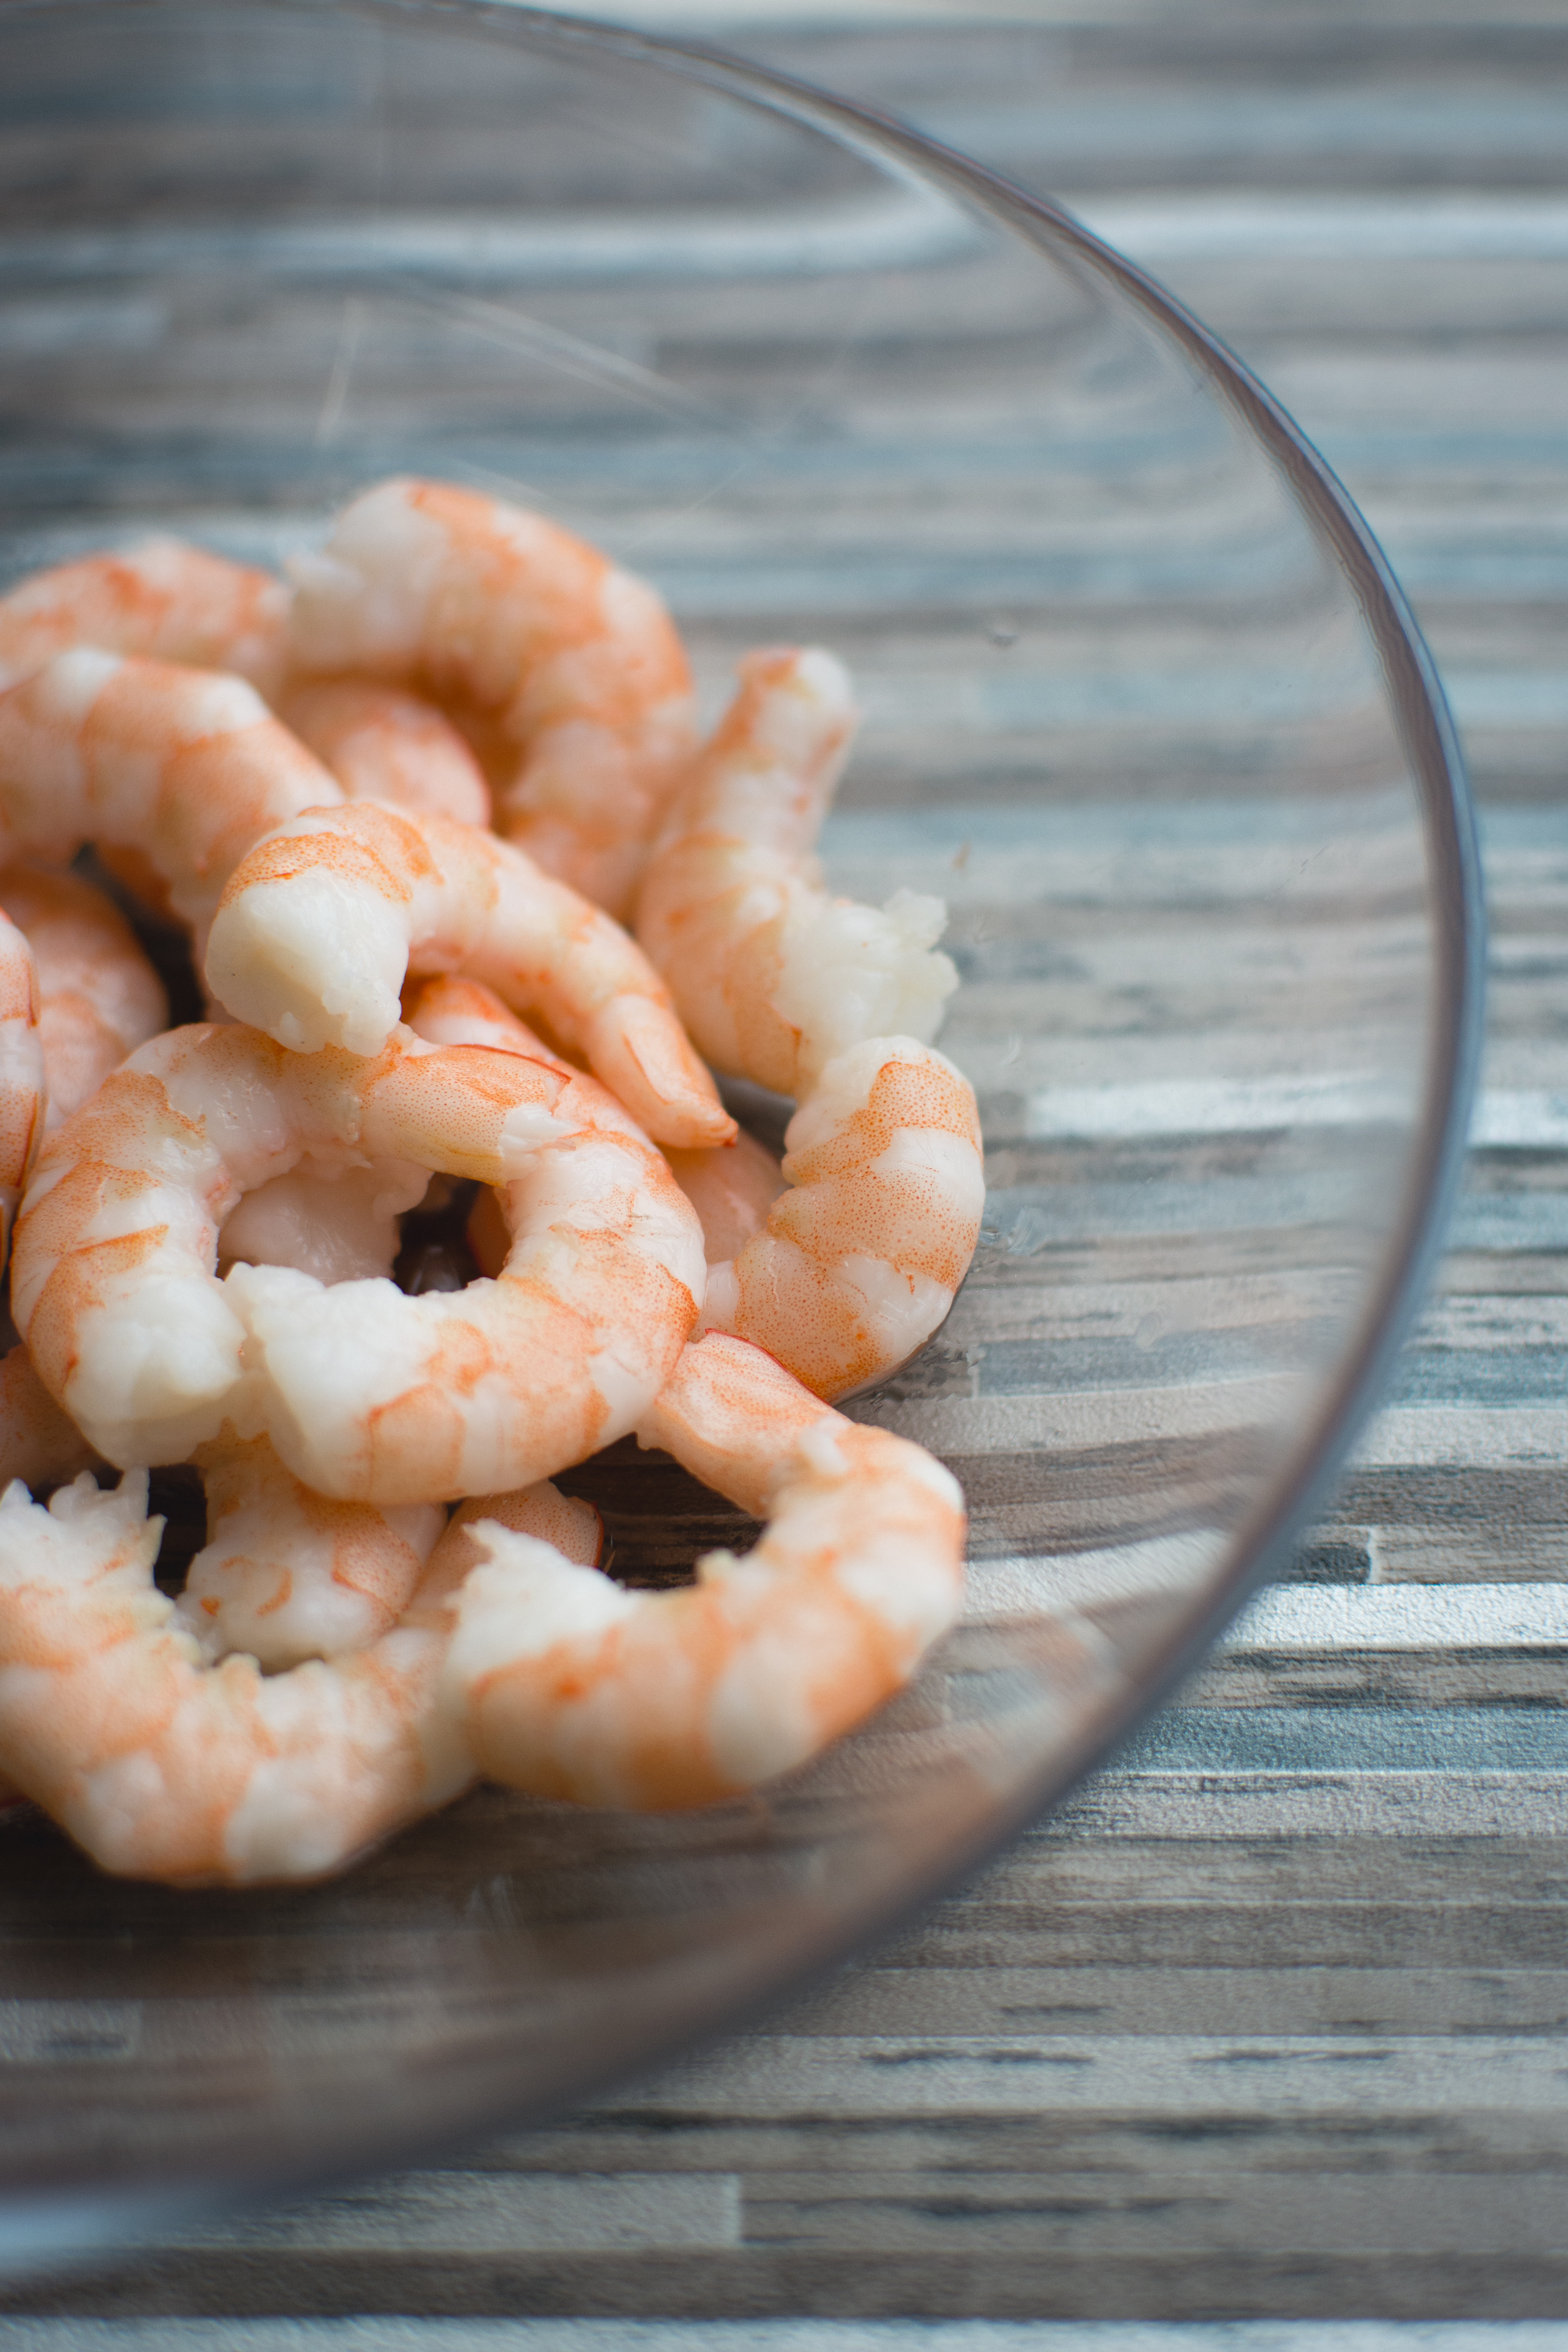
shrimp, food, dish, cuisine, ingredient, caridean shrimp, scampi, recipe, dendrobranchiata, crustacean, seafood, produce, decapoda, american food, comfort food